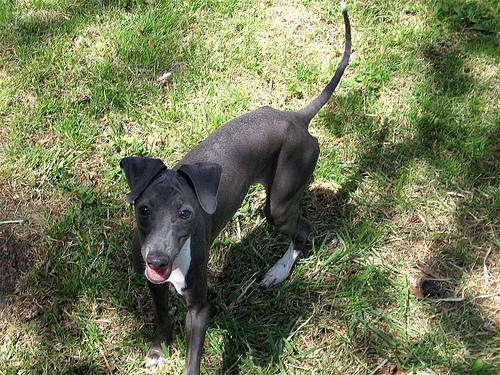
Italian_greyhound